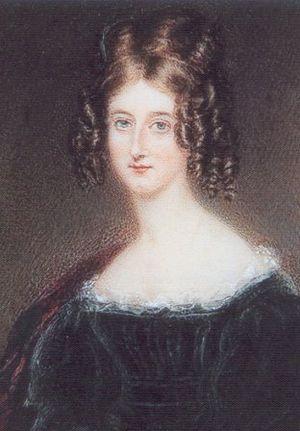
Augusta Maria Byron, plus tard Augusta Maria Leigh était la fille de John Byron, par sa première épouse, Amelia Osborne, et la demi-sœur du poète Lord Byron.
George Gordon Byron, 6ᵉ baron Byron, généralement appelé Lord Byron [lɔːd ˈbaɪɹən], est un poète britannique, né le 22 janvier 1788 à Londres et mort le 19 avril 1824 à Missolonghi, en Grèce, alors sous domination ottomane. Il est l'un des plus illustres poètes de l'histoire littéraire de langue anglaise. Bien que classique par le goût, il représente l'une des grandes figures du romantisme de langue anglaise, avec Robert Southey, Wordsworth, Coleridge, Percy Bysshe Shelley et Keats.